Roger Arntzen

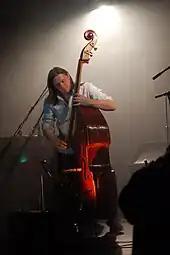
Roger Arntzen and In The Country

Roger Arntzen was born in Bodø, Norway. He picked up playing the accordion at five years of age, changing instrument to the tuba when he was at high school. Later he switched to electric guitar bass, before he eventually landed as an upright bass player. He attended musical studies at the University of Oslo (1998–99) and at the Norwegian Academy of Music in Oslo (1998–2006), where he took his masters degree in performance with his fellow band colleagues in the piano trio In the Country.